Franz Kafka's Diaries

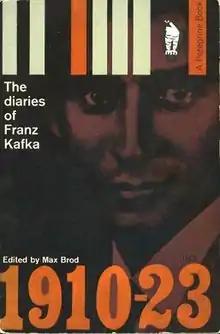
First single volume edition (publ. Peregrine Books, UK 1964)

The diaries of Franz Kafka, written between 1910 and 1923, include casual observations, details of daily life, reflections on philosophical ideas, accounts of dreams, and ideas for stories. Kafka’s diaries offer a detailed view of the writer's thoughts and feelings, as well as some of his most famous and quotable statements.